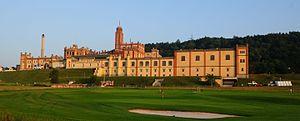
Feldschlösschen Boissons SA est la première entreprise de boissons de Suisse. Fondée en 1876, elle a son siège à Rheinfelden dans le canton d'Argovie. Elle possède cinq sites de production répartis dans toute la Suisse ainsi que 17 centres qui s'occupent de la distribution de boissons. FBSA est depuis l'année 2000 une filiale du groupe Carlsberg Breweries.